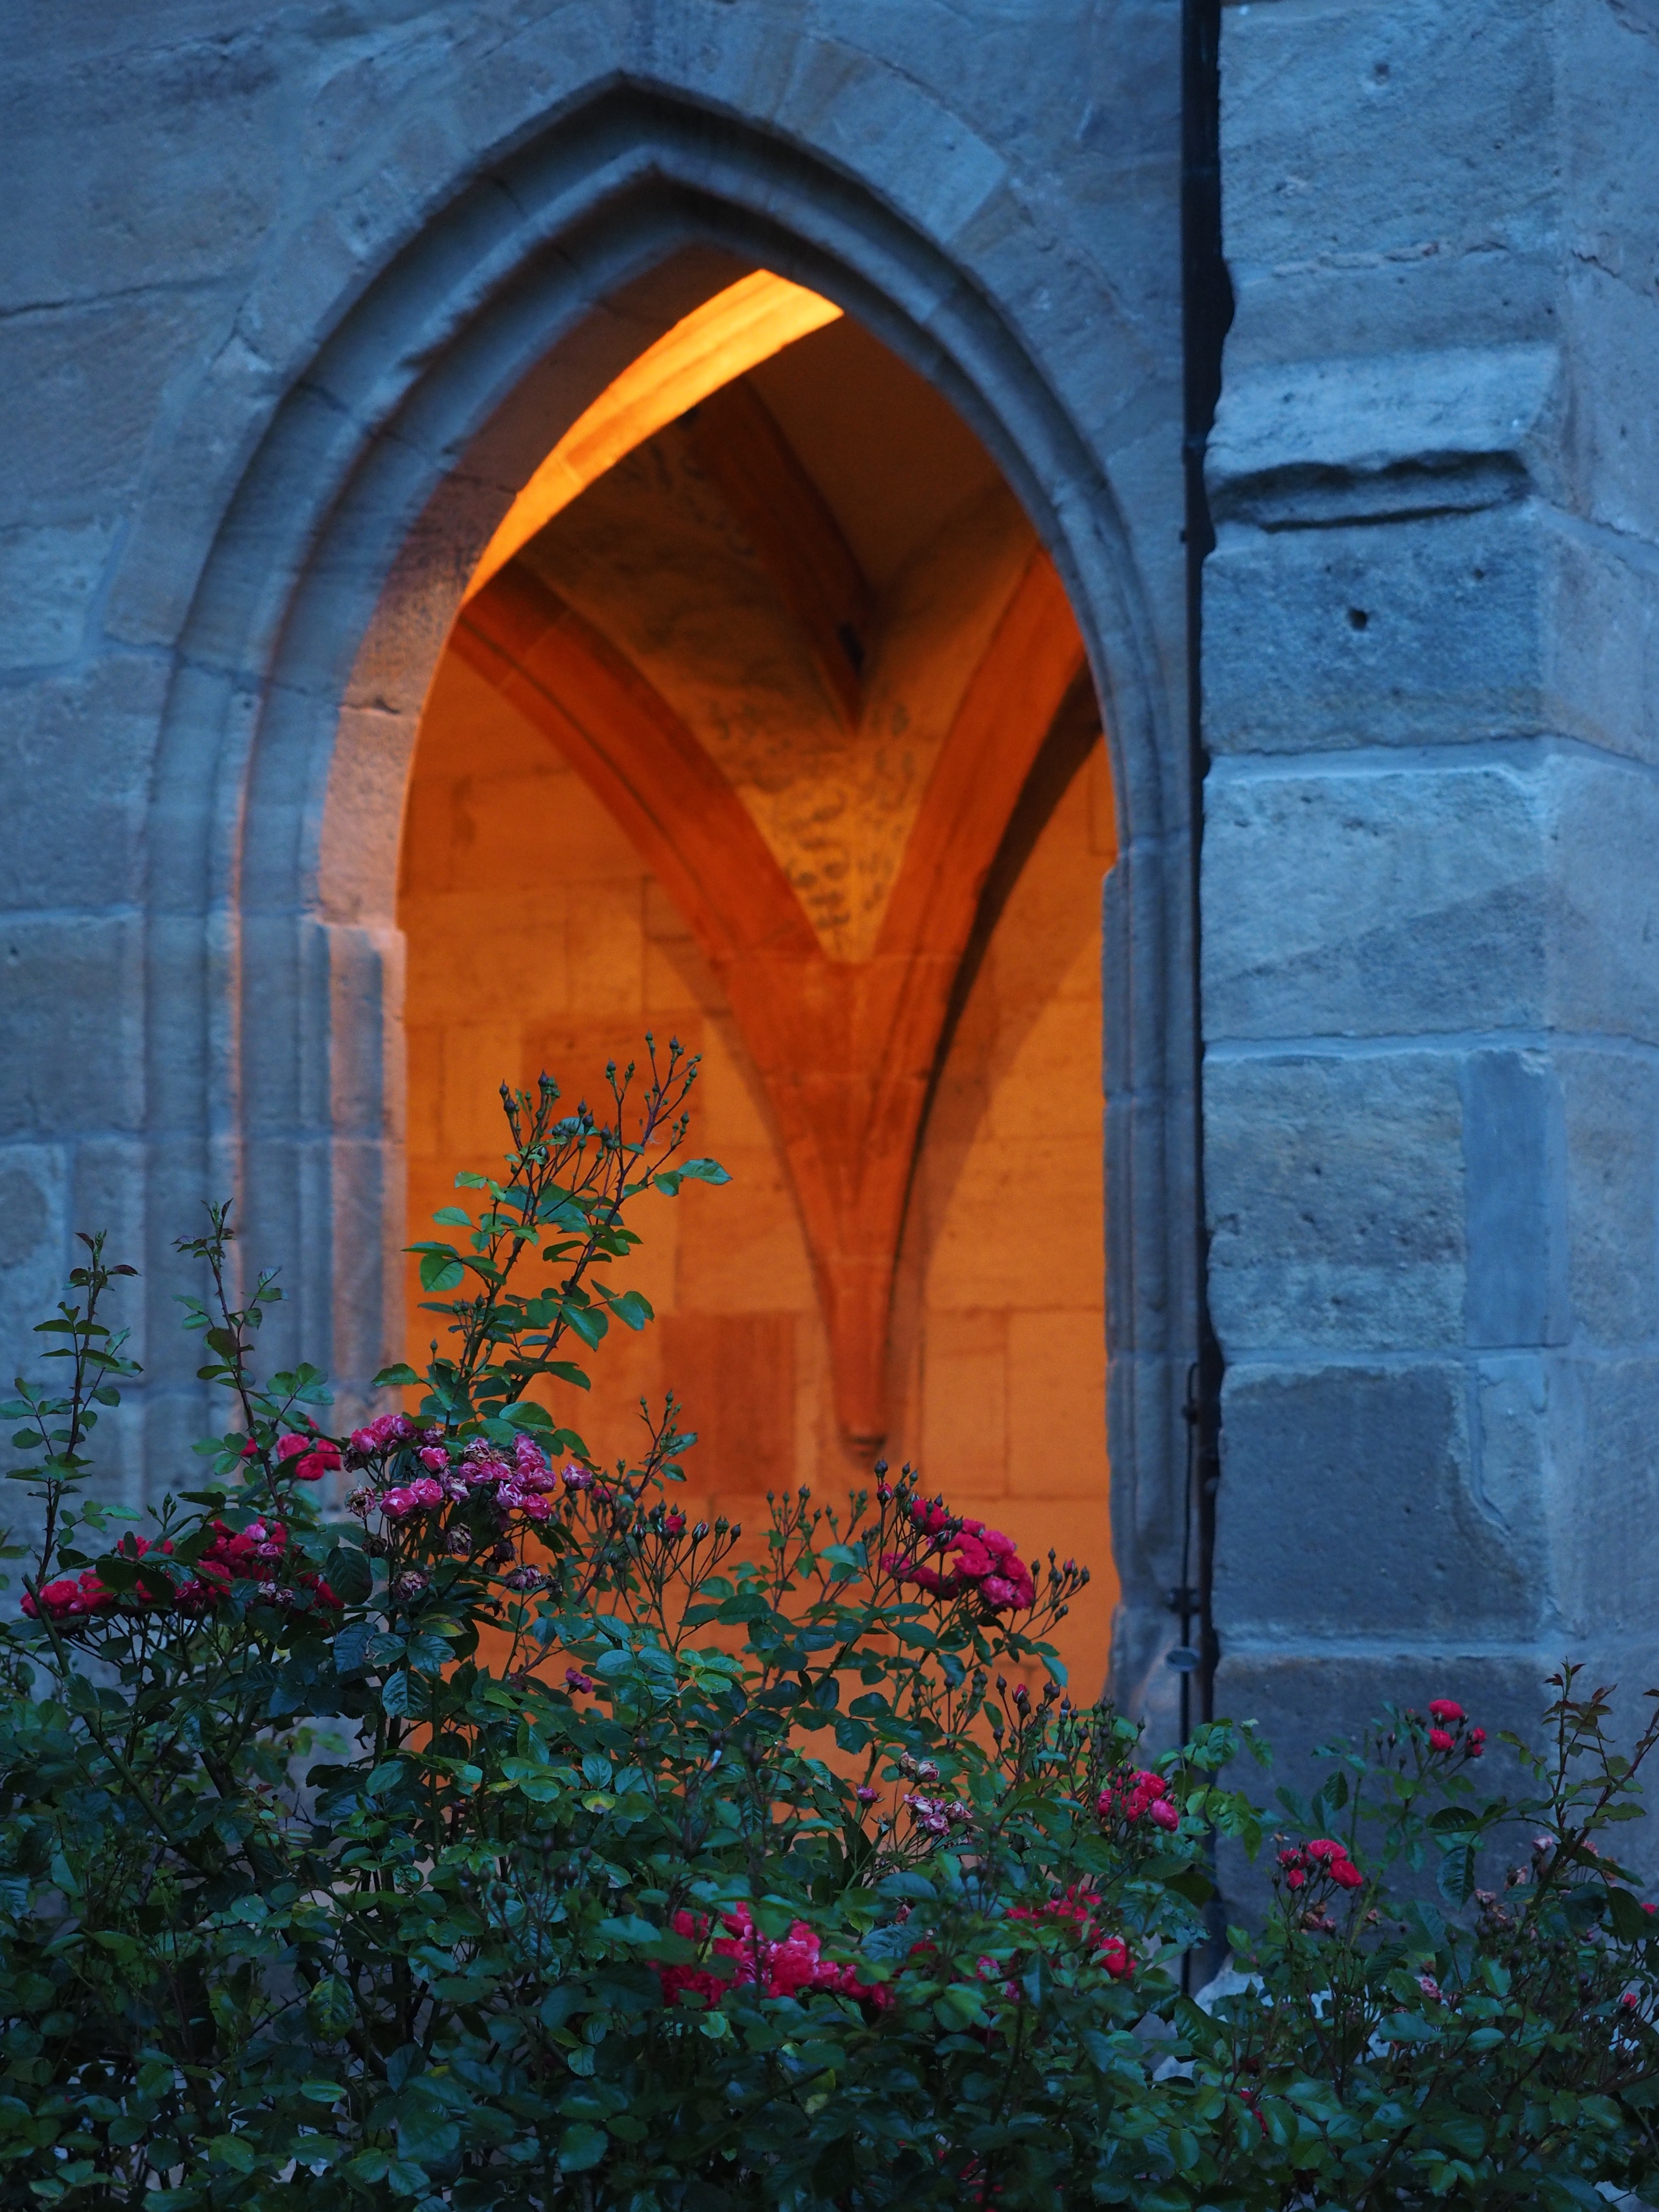
light, architecture, window, building, wall, arch, color, autumn, romantic, facade, blue, chapel, painting, illuminated, art, monastery, germany, vault, cloister, gang, exam, baden w rttemberg, light effect, insight, benedictine monastery, bow window, house monastery, monastery of lorch, lorch, house of hohenstaufen